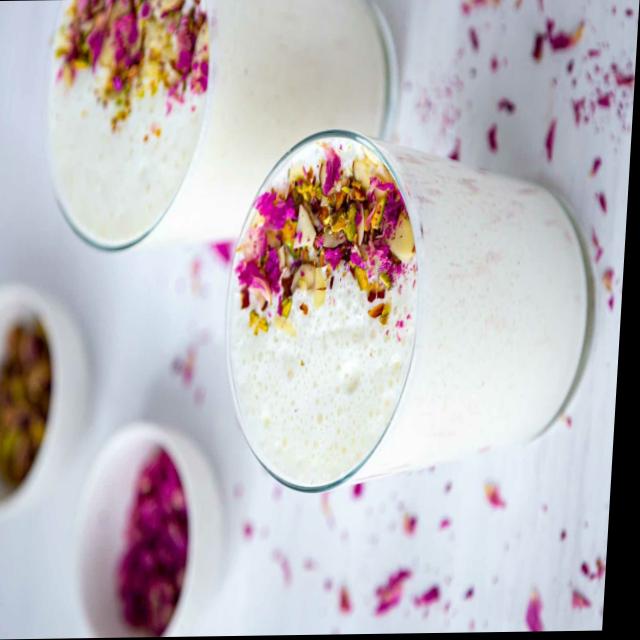
Dish: lassi